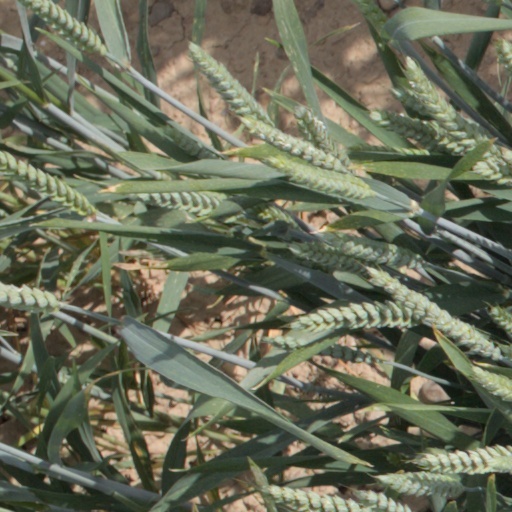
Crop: wheat